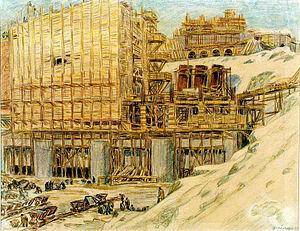
Ian Andreïevitch Berzine, né le 29 novembre 1890 à Riga et décédé le 17 avril 1938 à Lipetsk, est un homme politique et un dirigeant syndical soviétique d'origine lettone. Il fut membre du Présidium du Conseil des syndicats soviétiques. Fondateur et premier directeur du Combinat métallurgique de Novolipetsk de 1931 à 1937, cet agent de l'industrialisation de l'Union soviétique au début des années 1930 fut exécuté en 1938 pendant le Grande Purge.